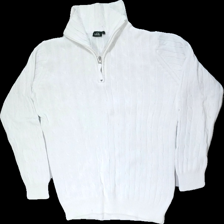
View: front
Type: Sweater
Category: Ladies
Brand: Isolde
Colors: White
Material: 100% cotton
Cut: V-collar, Turtle neck
Size: XL
Season: Autumn
Stains: Minor
Price range: <50
Recommended usage: Export